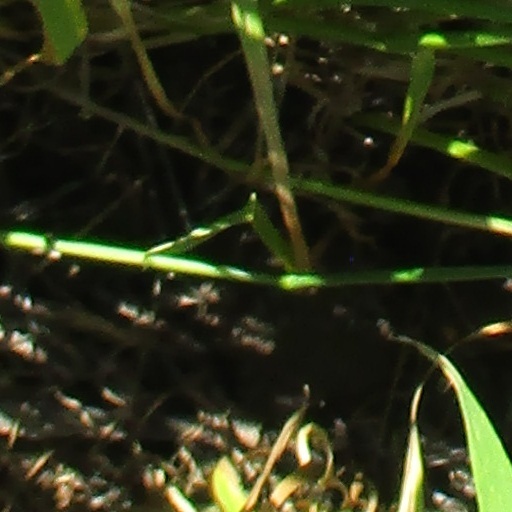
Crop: wheat